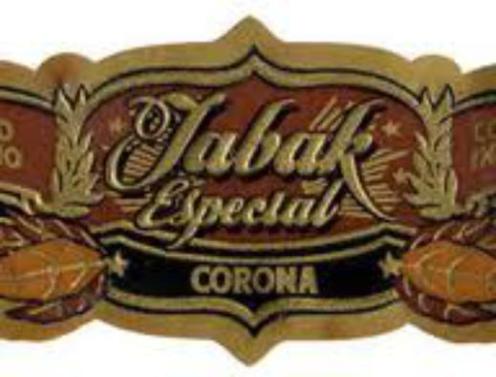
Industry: Necessities